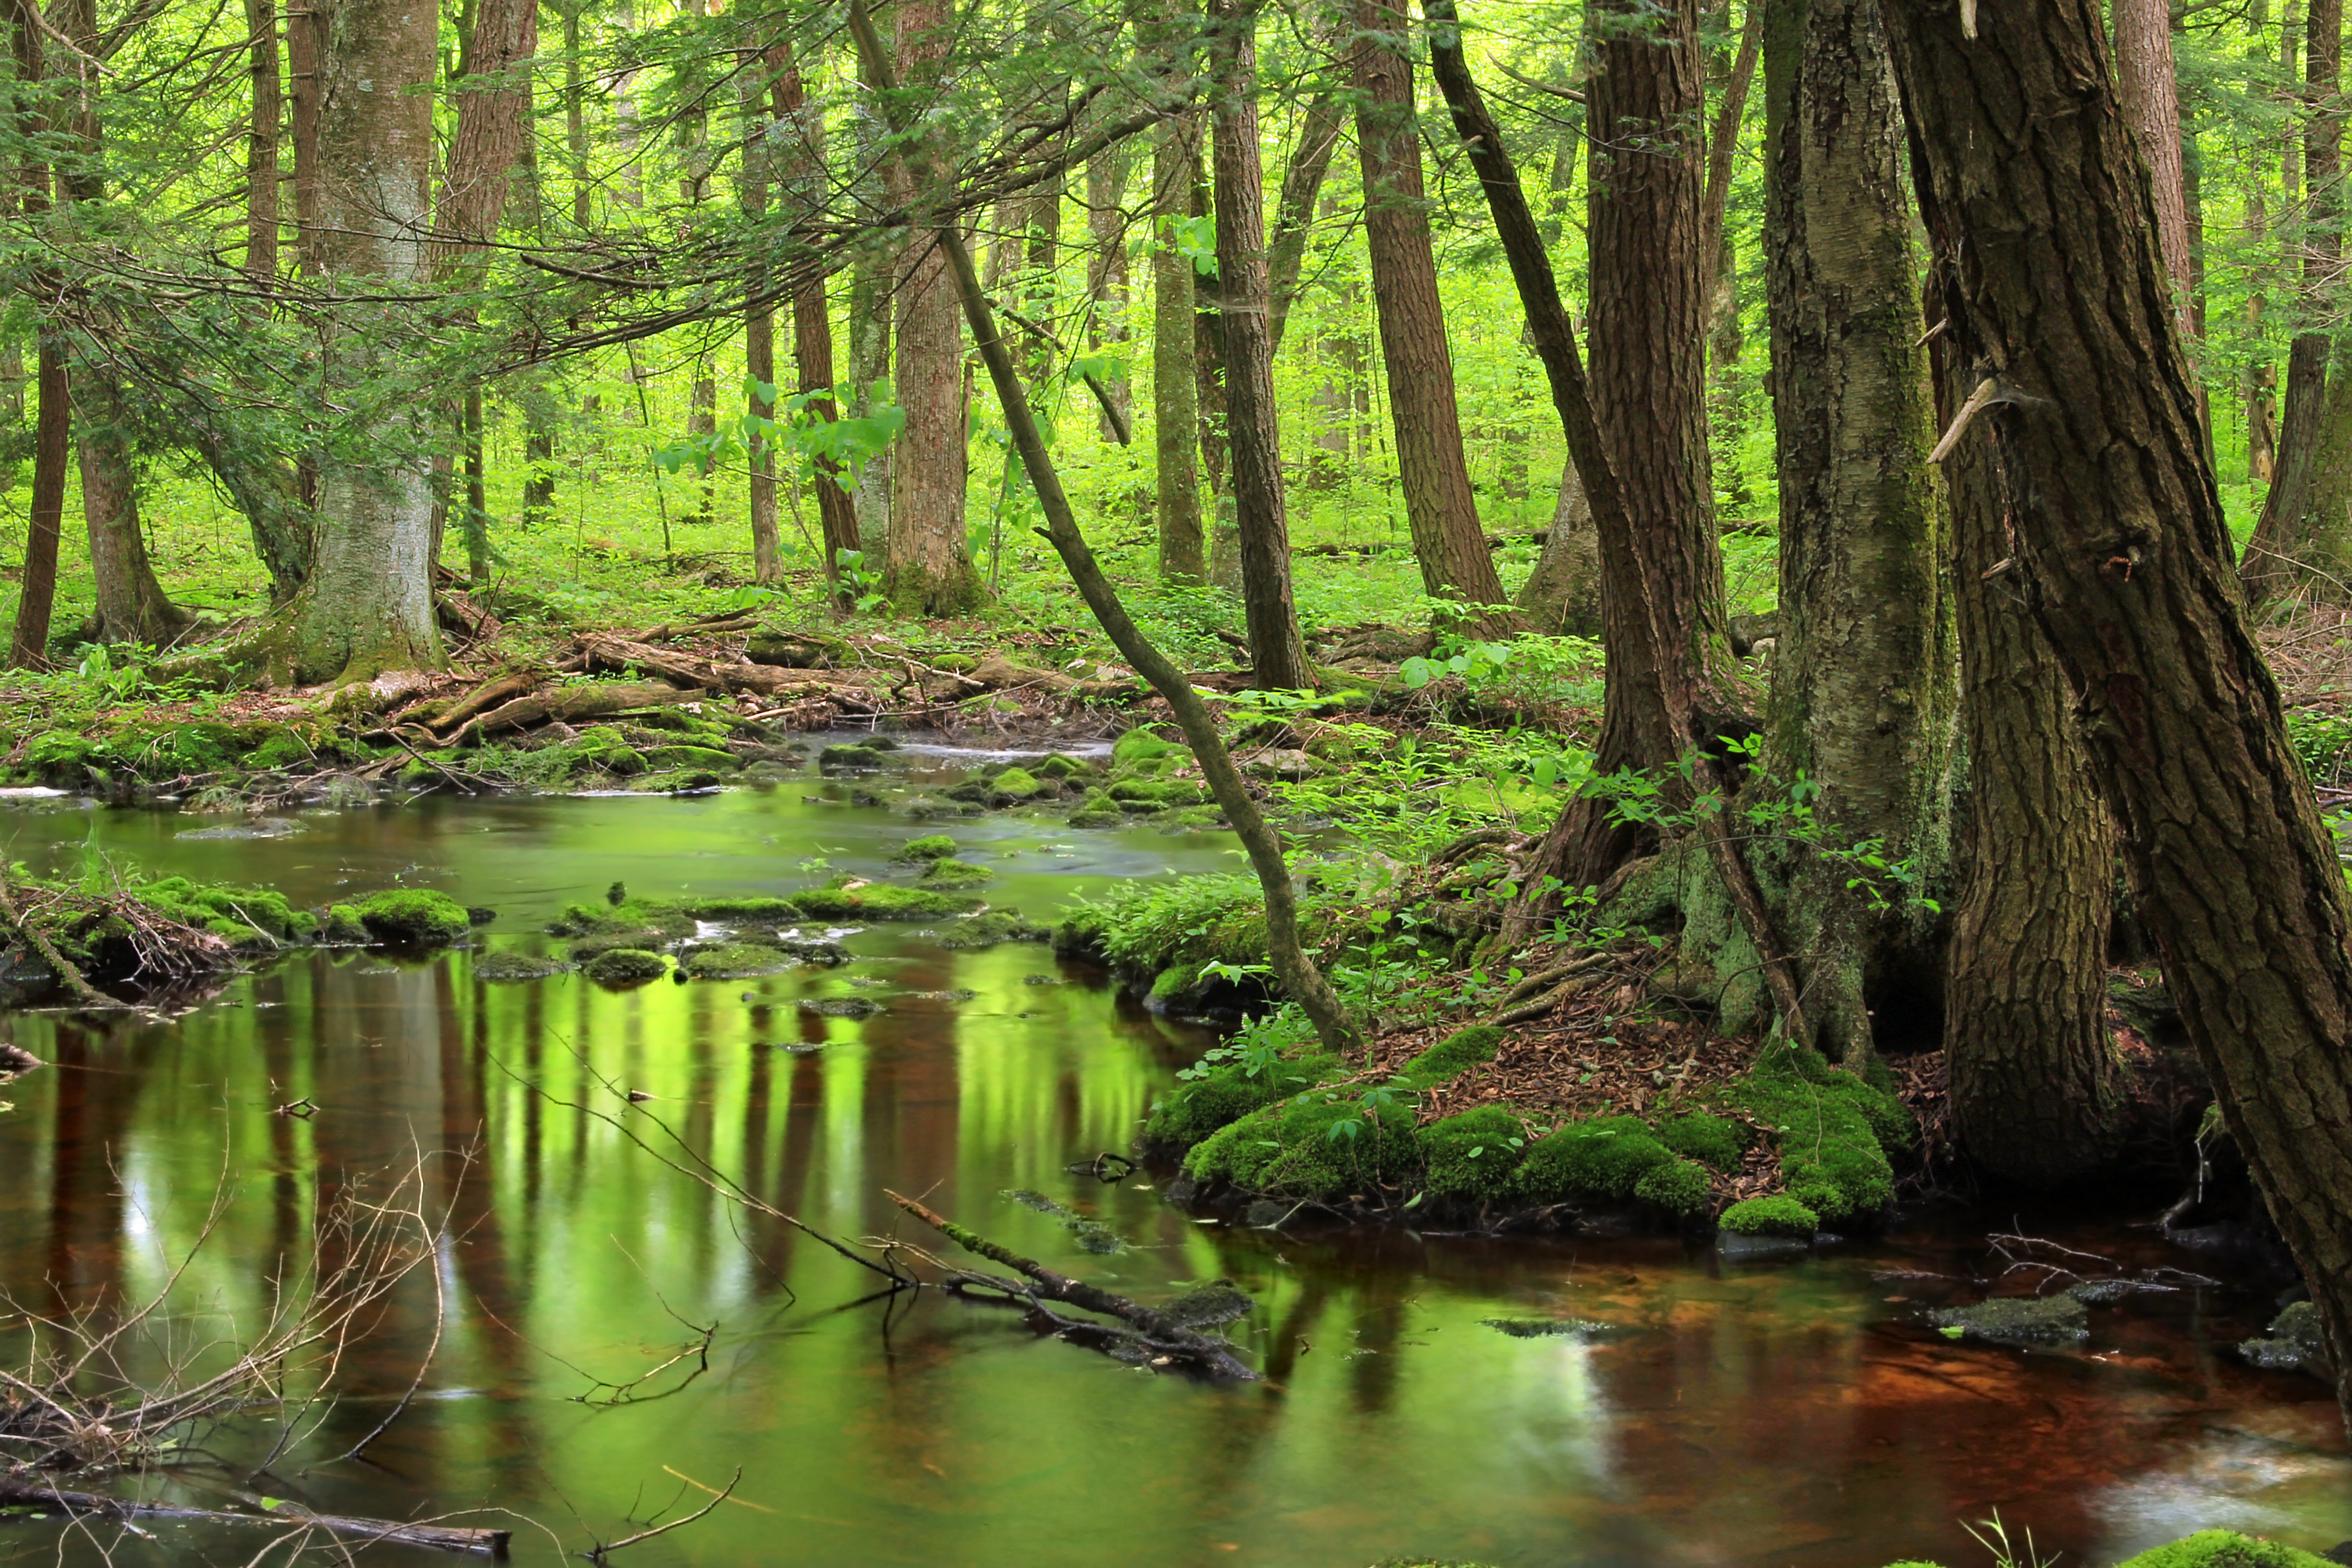
tree, nature, forest, creek, swamp, wilderness, branch, hiking, river, moss, pond, stream, spring, green, reflection, jungle, trees, rocks, creativecommons, coniferous, vegetation, rainforest, poconos, pikecounty, wetland, palustrine, hemlocks, easternhemlocks, tsugacanadensis, palustrineforest, lowlight, pennsylvania, delawarestateforest, sprucerun, thunderswamptrail, woodland, habitat, ecosystem, nature reserve, biome, old growth forest, natural environment, geographical feature, temperate broadleaf and mixed forest, bayou, riparian forest